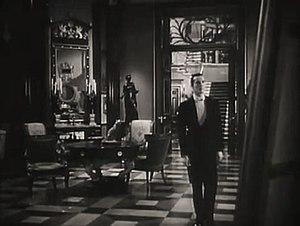
Le cinéma fantastique est un genre cinématographique regroupant des films faisant appel au surnaturel, à l'horreur, à l'insolite ou aux monstres. L’intrigue se fonde sur des éléments irrationnels, ou irréalistes. Le genre se caractérise par sa grande diversité : il regroupe des œuvres inspirées du merveilleux, des films d'horreur faisant appel à l'épouvante, au cauchemar, à la folie. Bien que représentant un genre à part entière, le cinéma de science-fiction se rattache au fantastique en mettant en scène des faits considérés comme impossibles, et qui s'accompagnent pour certains d'entre eux, d'horreur et d'épouvante. Le cinéma fantastique tire son origine de la littérature du même genre, et commence par adapter les œuvres classiques comme Frankenstein ou le Prométhée moderne ou Dracula.
Le Portrait de Dorian Gray est un drame fantastique américain écrit et réalisé par Albert Lewin, sorti en 1945. Ce film est l'adaptation du roman Le Portrait de Dorian Gray d'Oscar Wilde.
Hugh Brinkley Hunt Jr. est un chef décorateur américain, né le 8 mars 1902 à Memphis, mort le 1ᵉʳ septembre 1988 à San Diego.